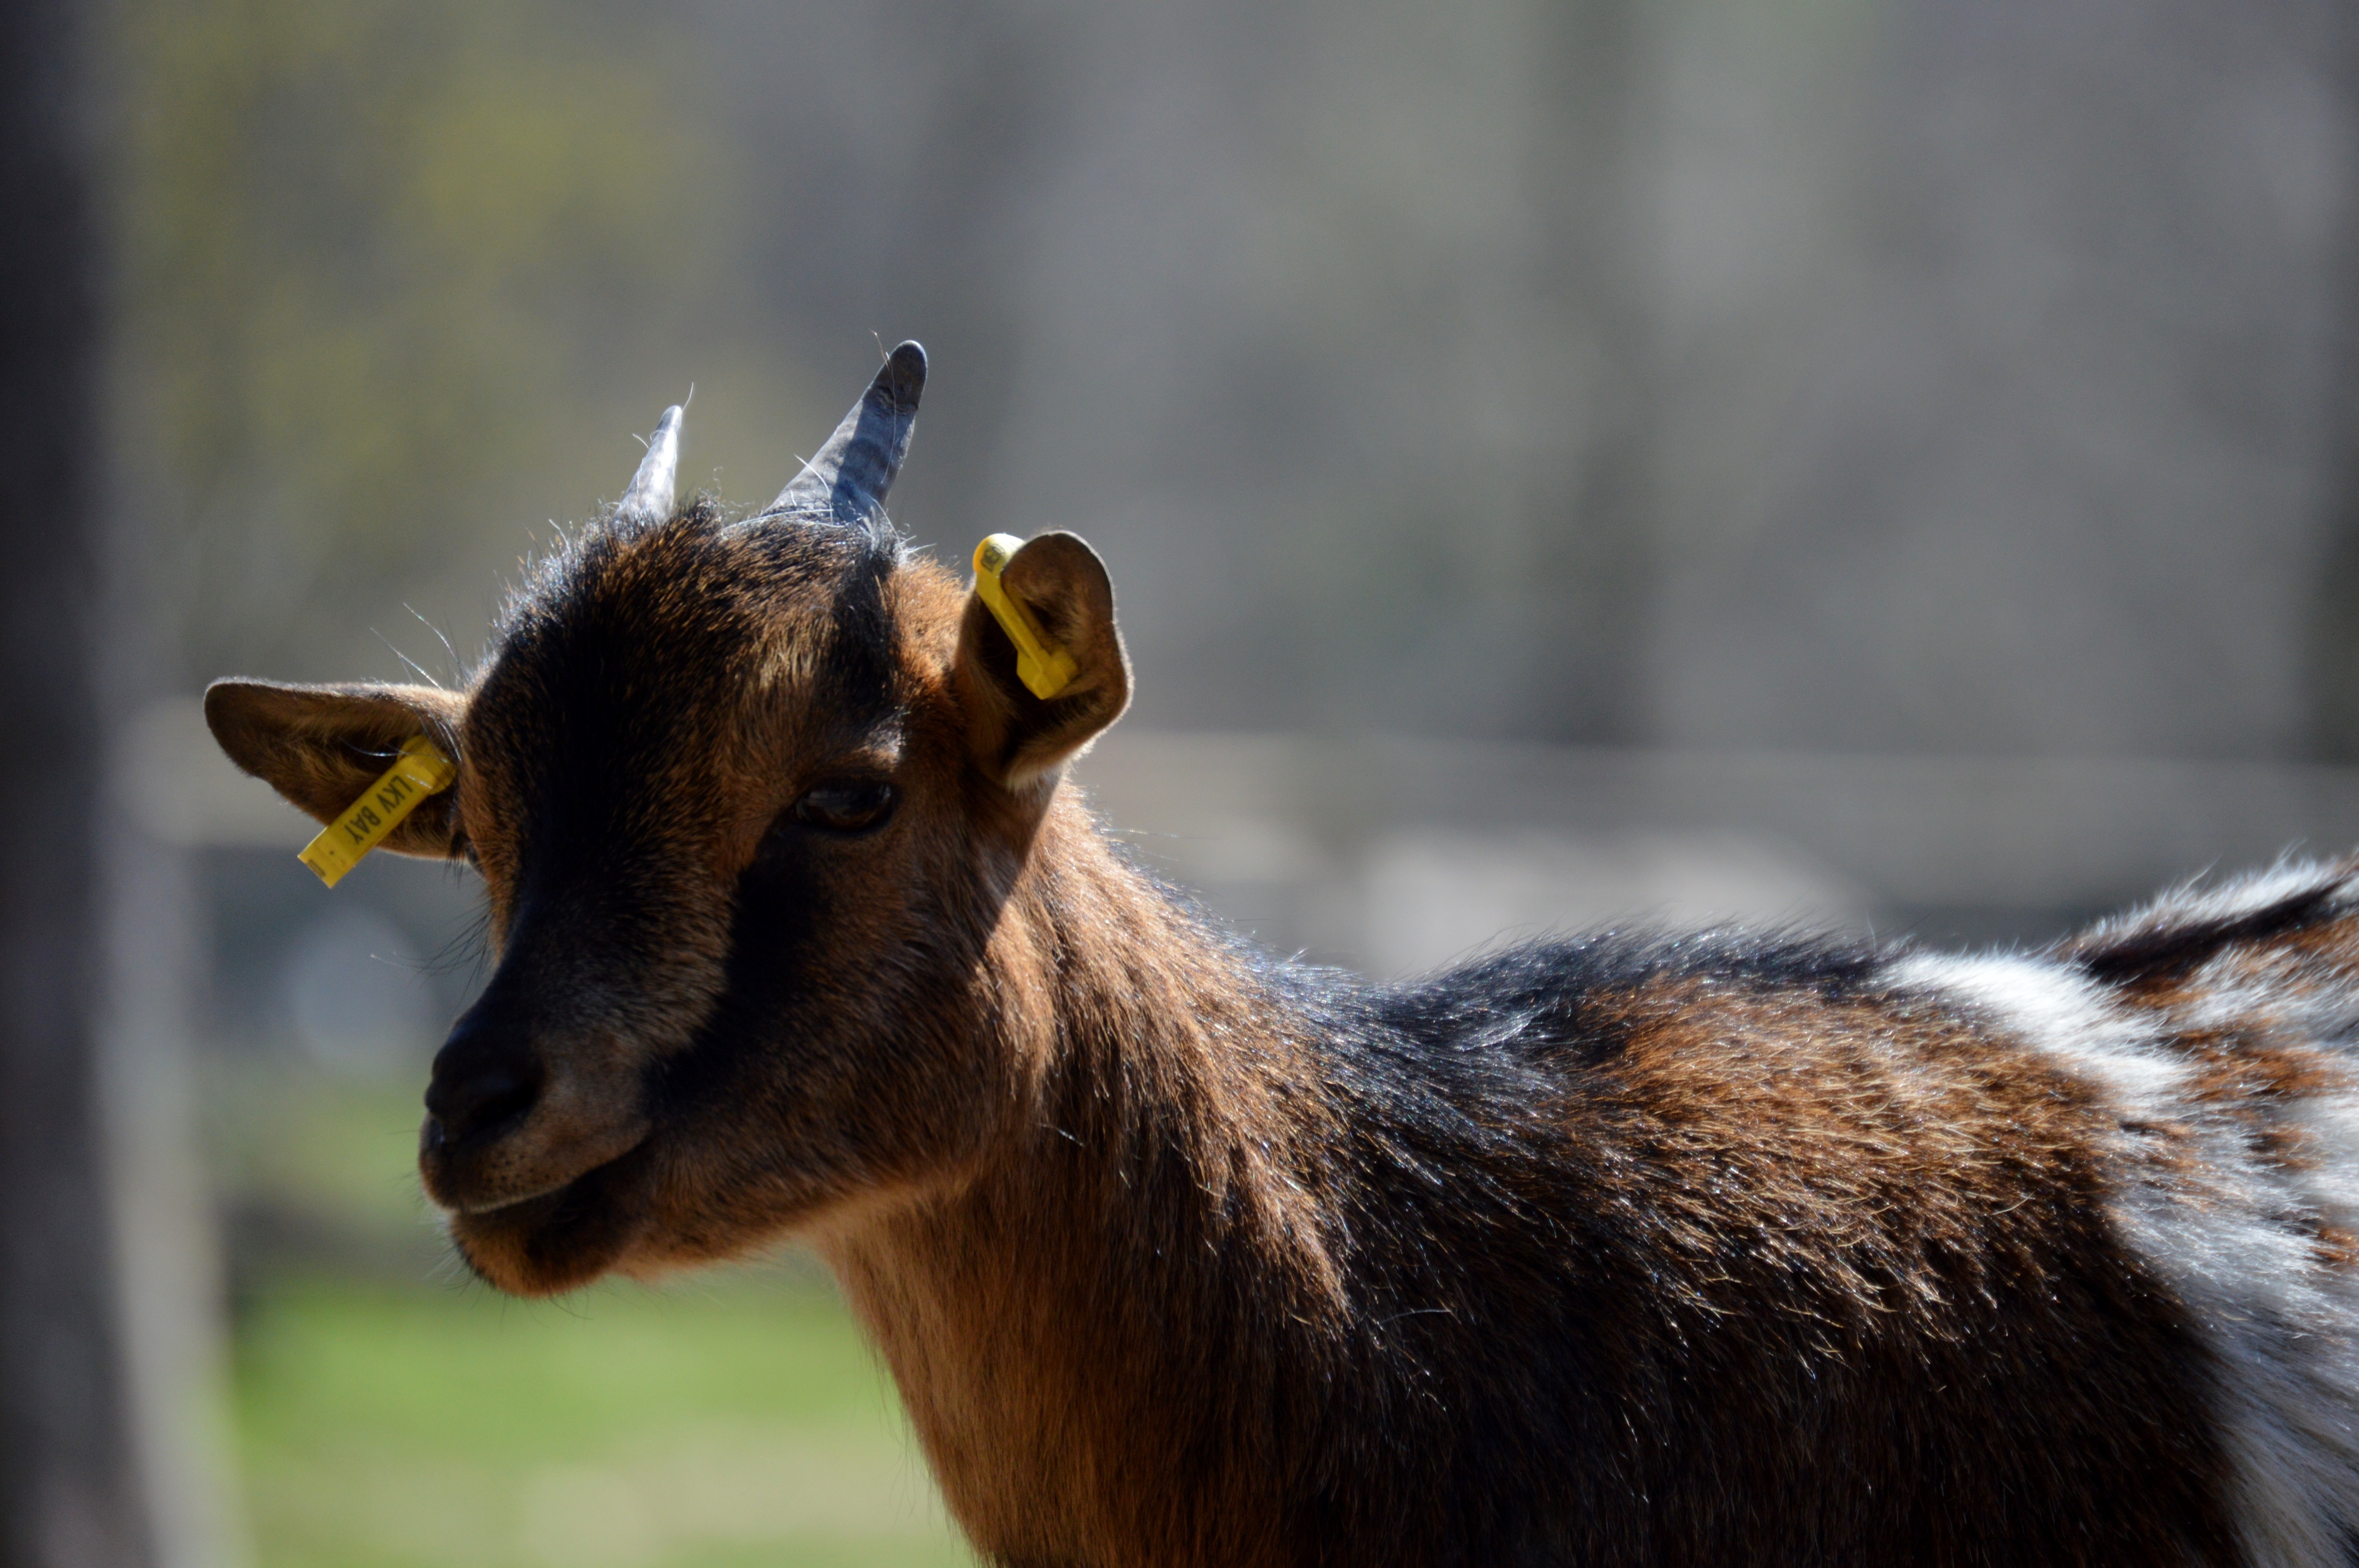
nature, animal, cute, wildlife, goat, horn, mammal, fauna, close up, goats, vertebrate, animal world, wildlife photography, chamois